Hayakita Station

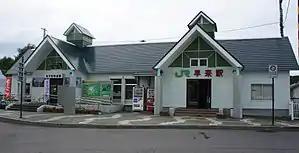
Station building, July 2017

is a train station in Abira, Yūfutsu District, Hokkaidō, Japan.